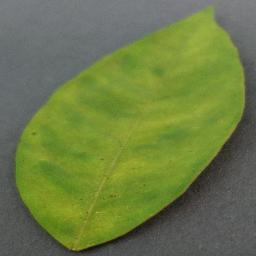
Label: Orange___Haunglongbing_(Citrus_greening)